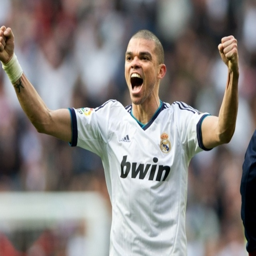
the player of football team is happy